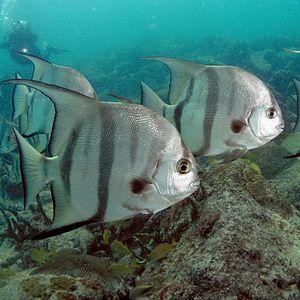
Le Disque portugais est une espèce de poissons de la famille des Ephippidae.
Les Ephippidae sont une famille de poissons de l'ordre des Perciformes.